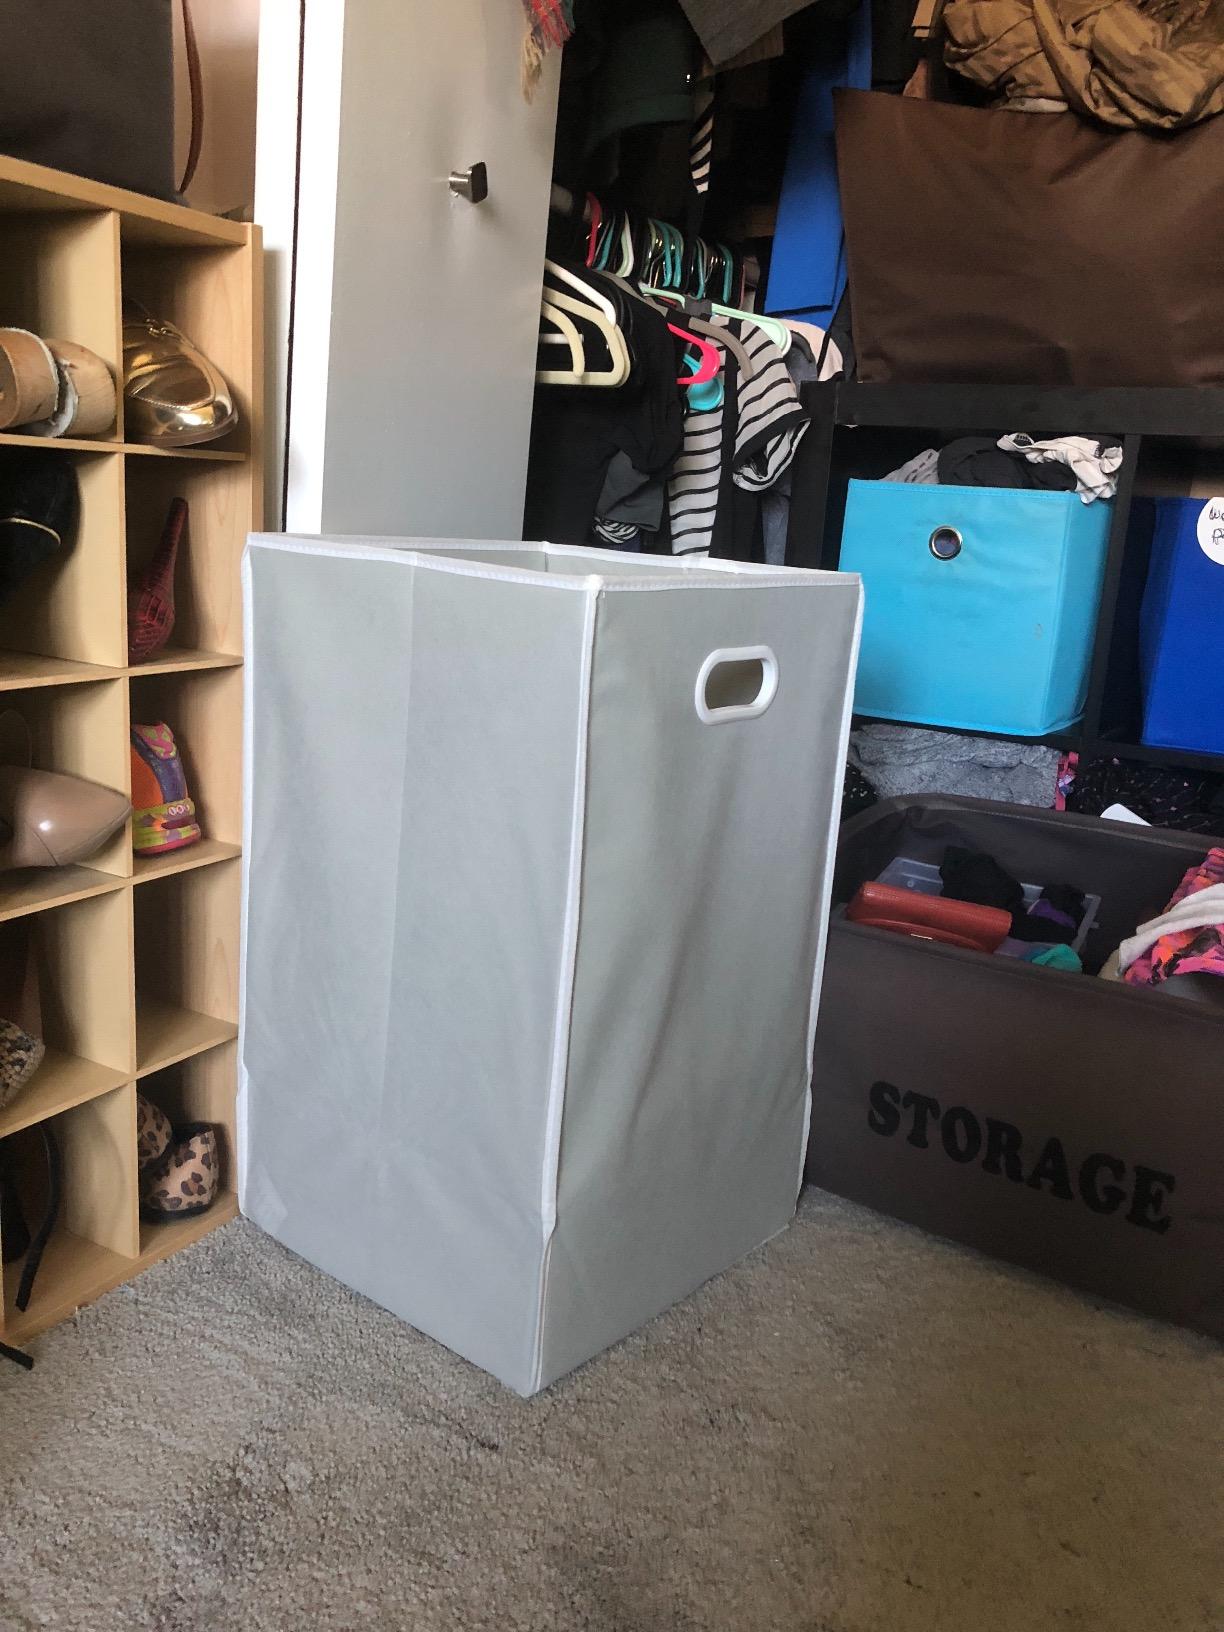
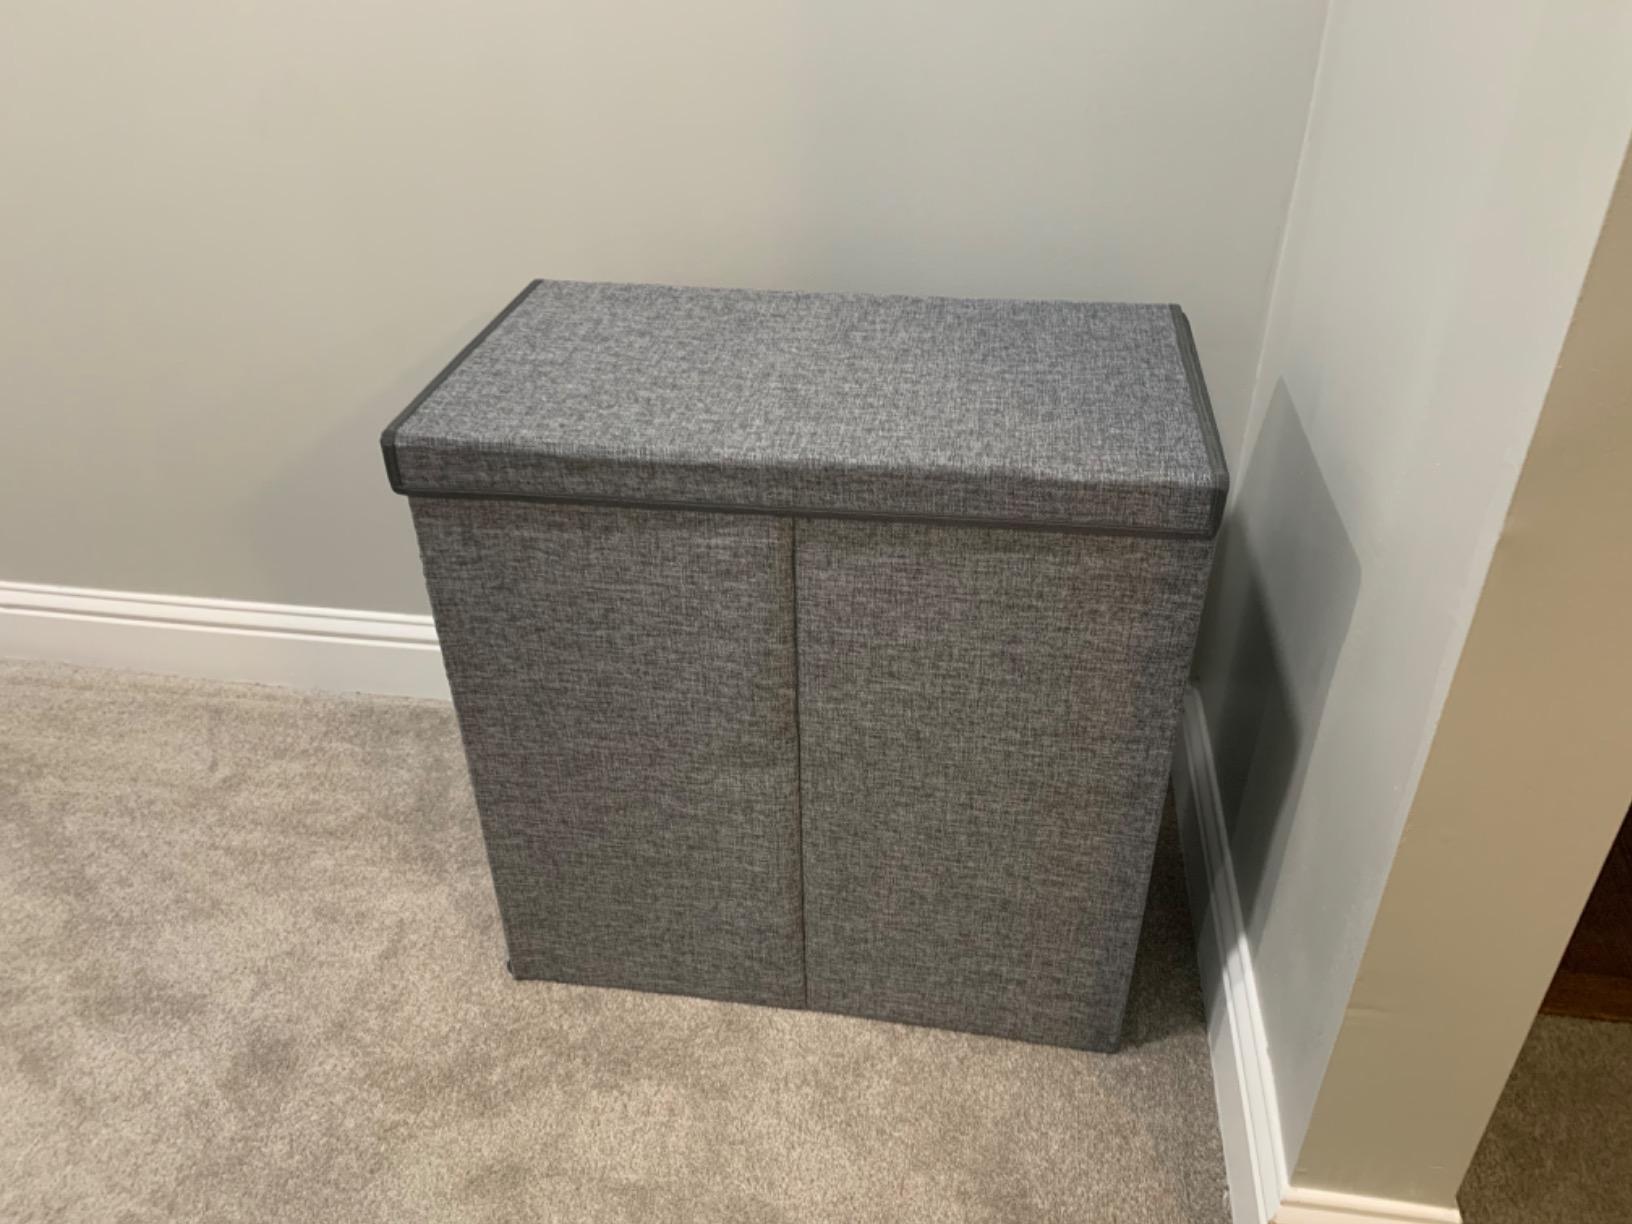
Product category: items_hamper
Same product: no